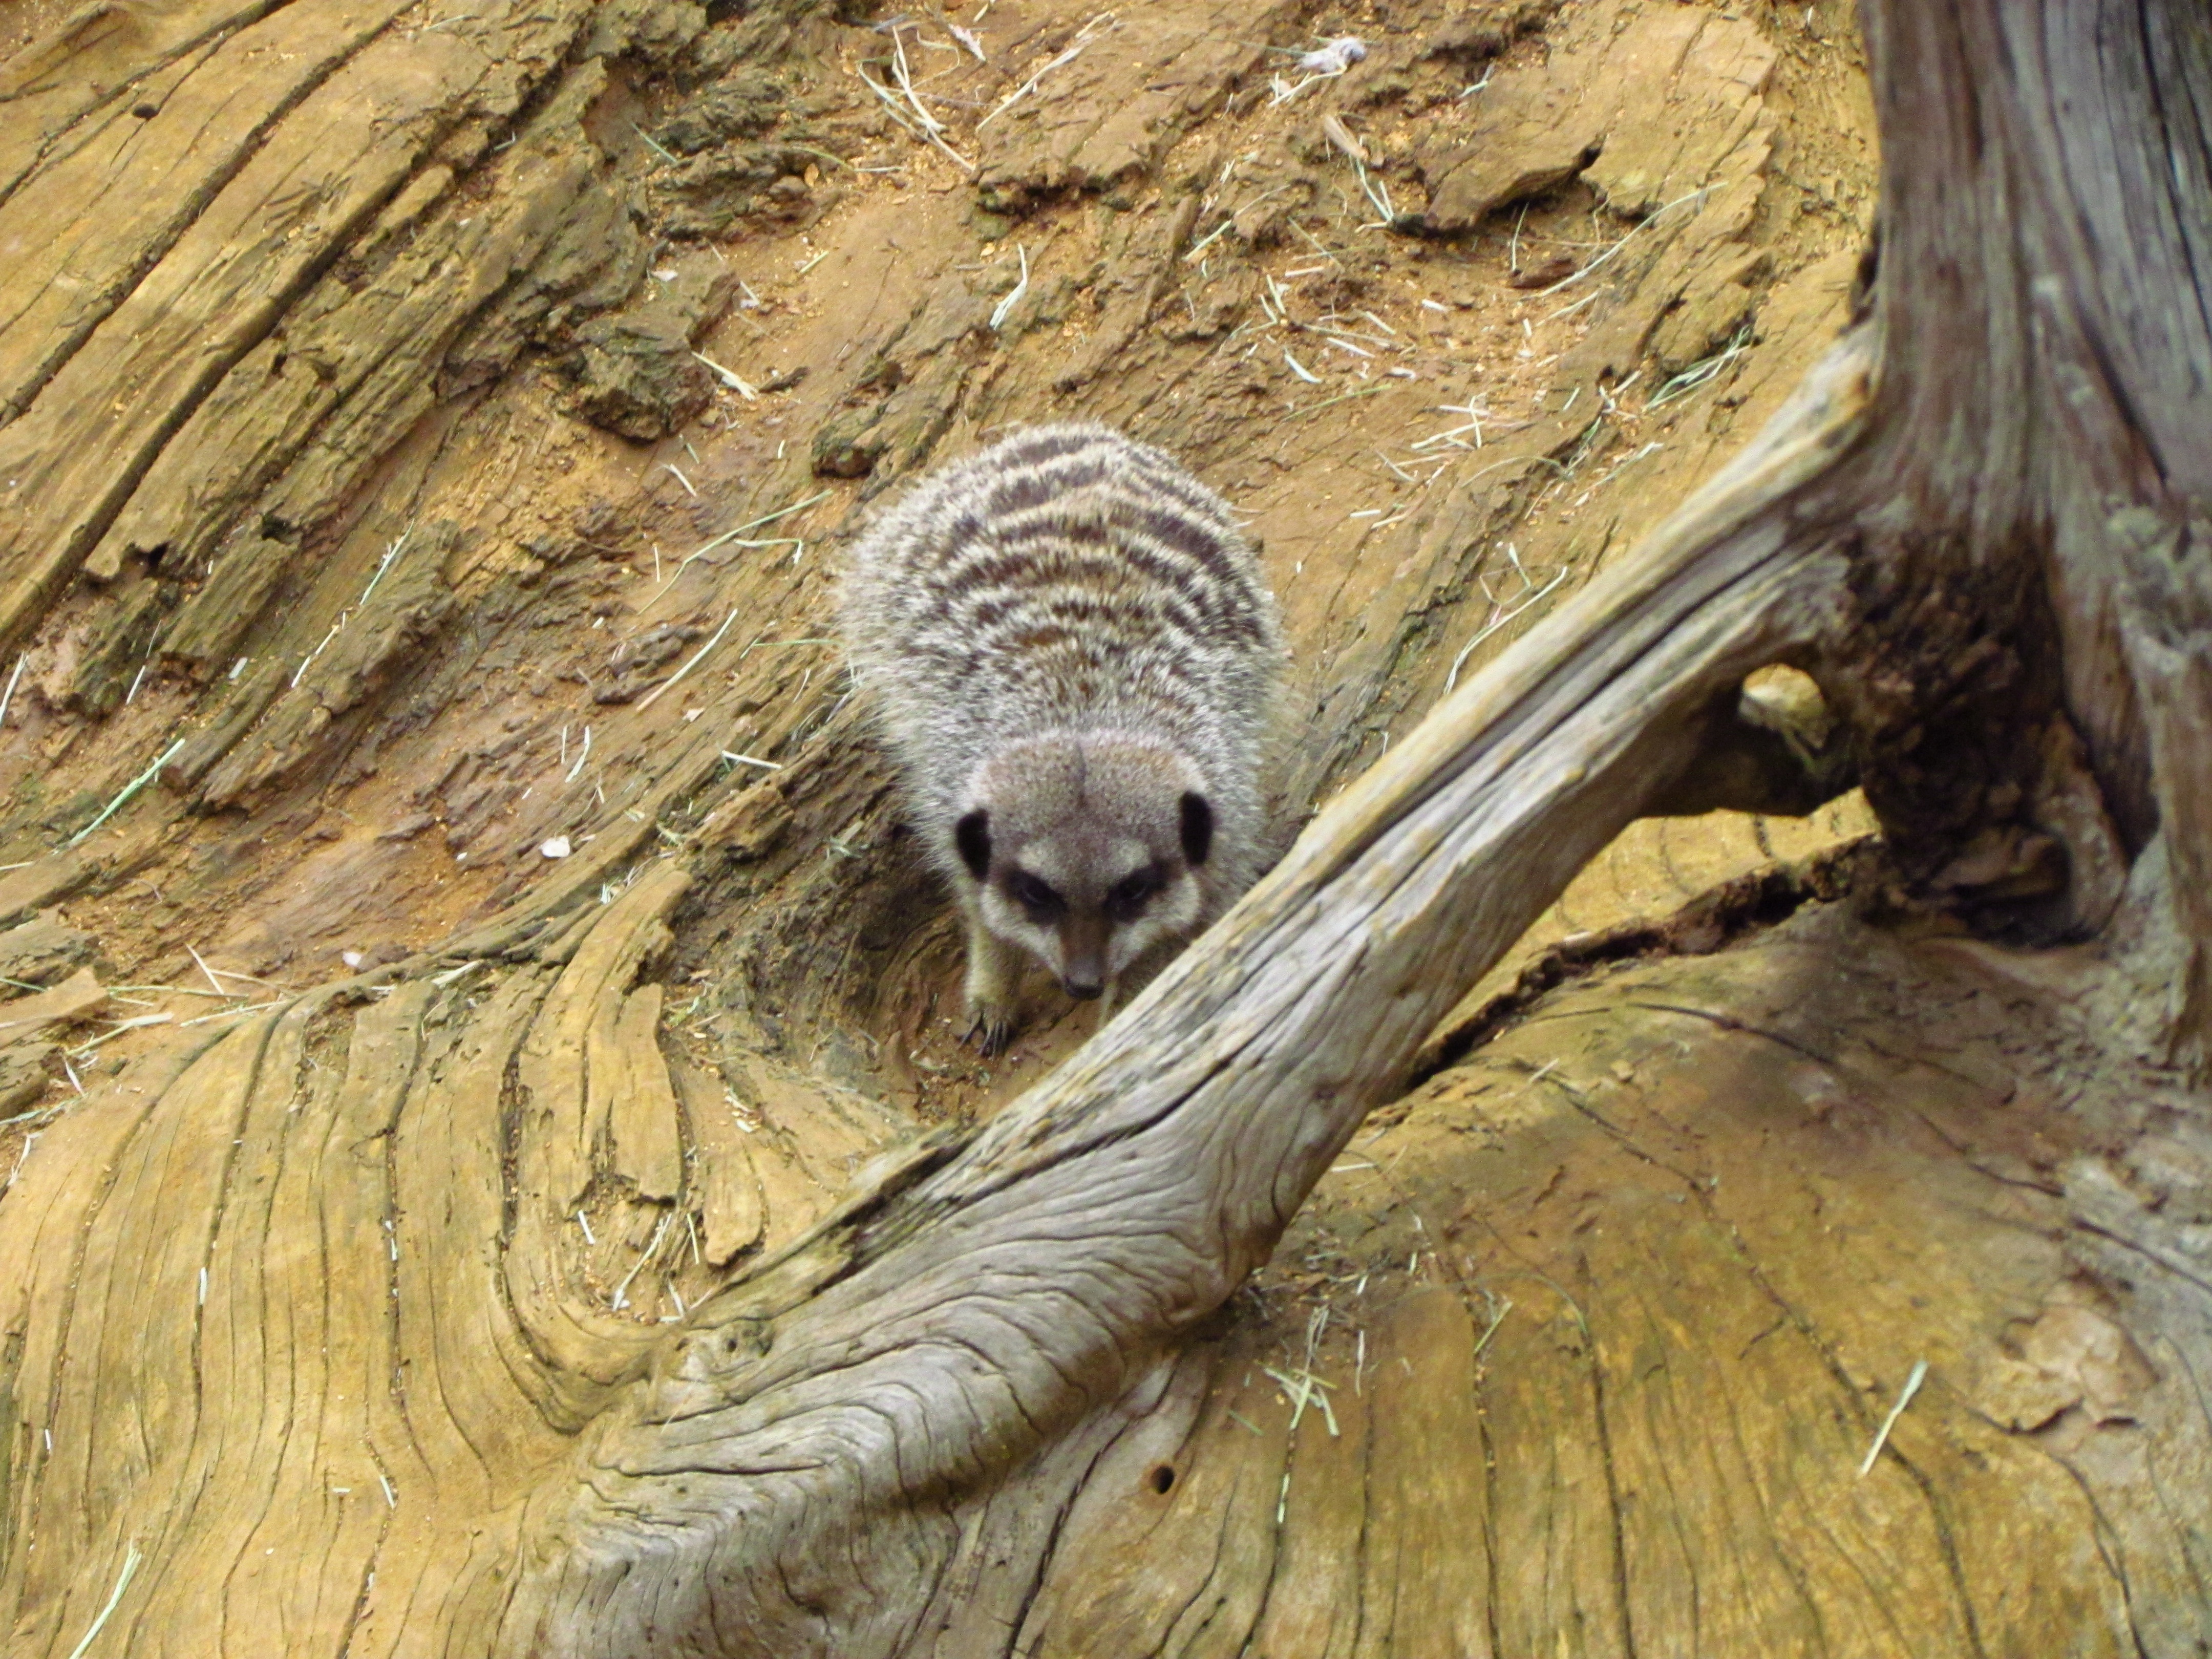
sand, wildlife, zoo, mammal, fauna, furry, meerkat